Ermer Robinson

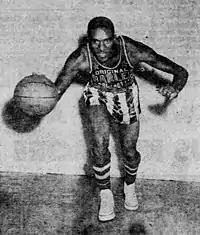
Elmer Robinson, circa 1955

Ermer B. Robinson (November 24, 1922 - December 29, 1982) was an American professional basketball player and coach.